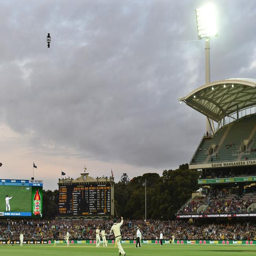
person celebrates taking a catch to end innings , as the sky darkens over stadium .